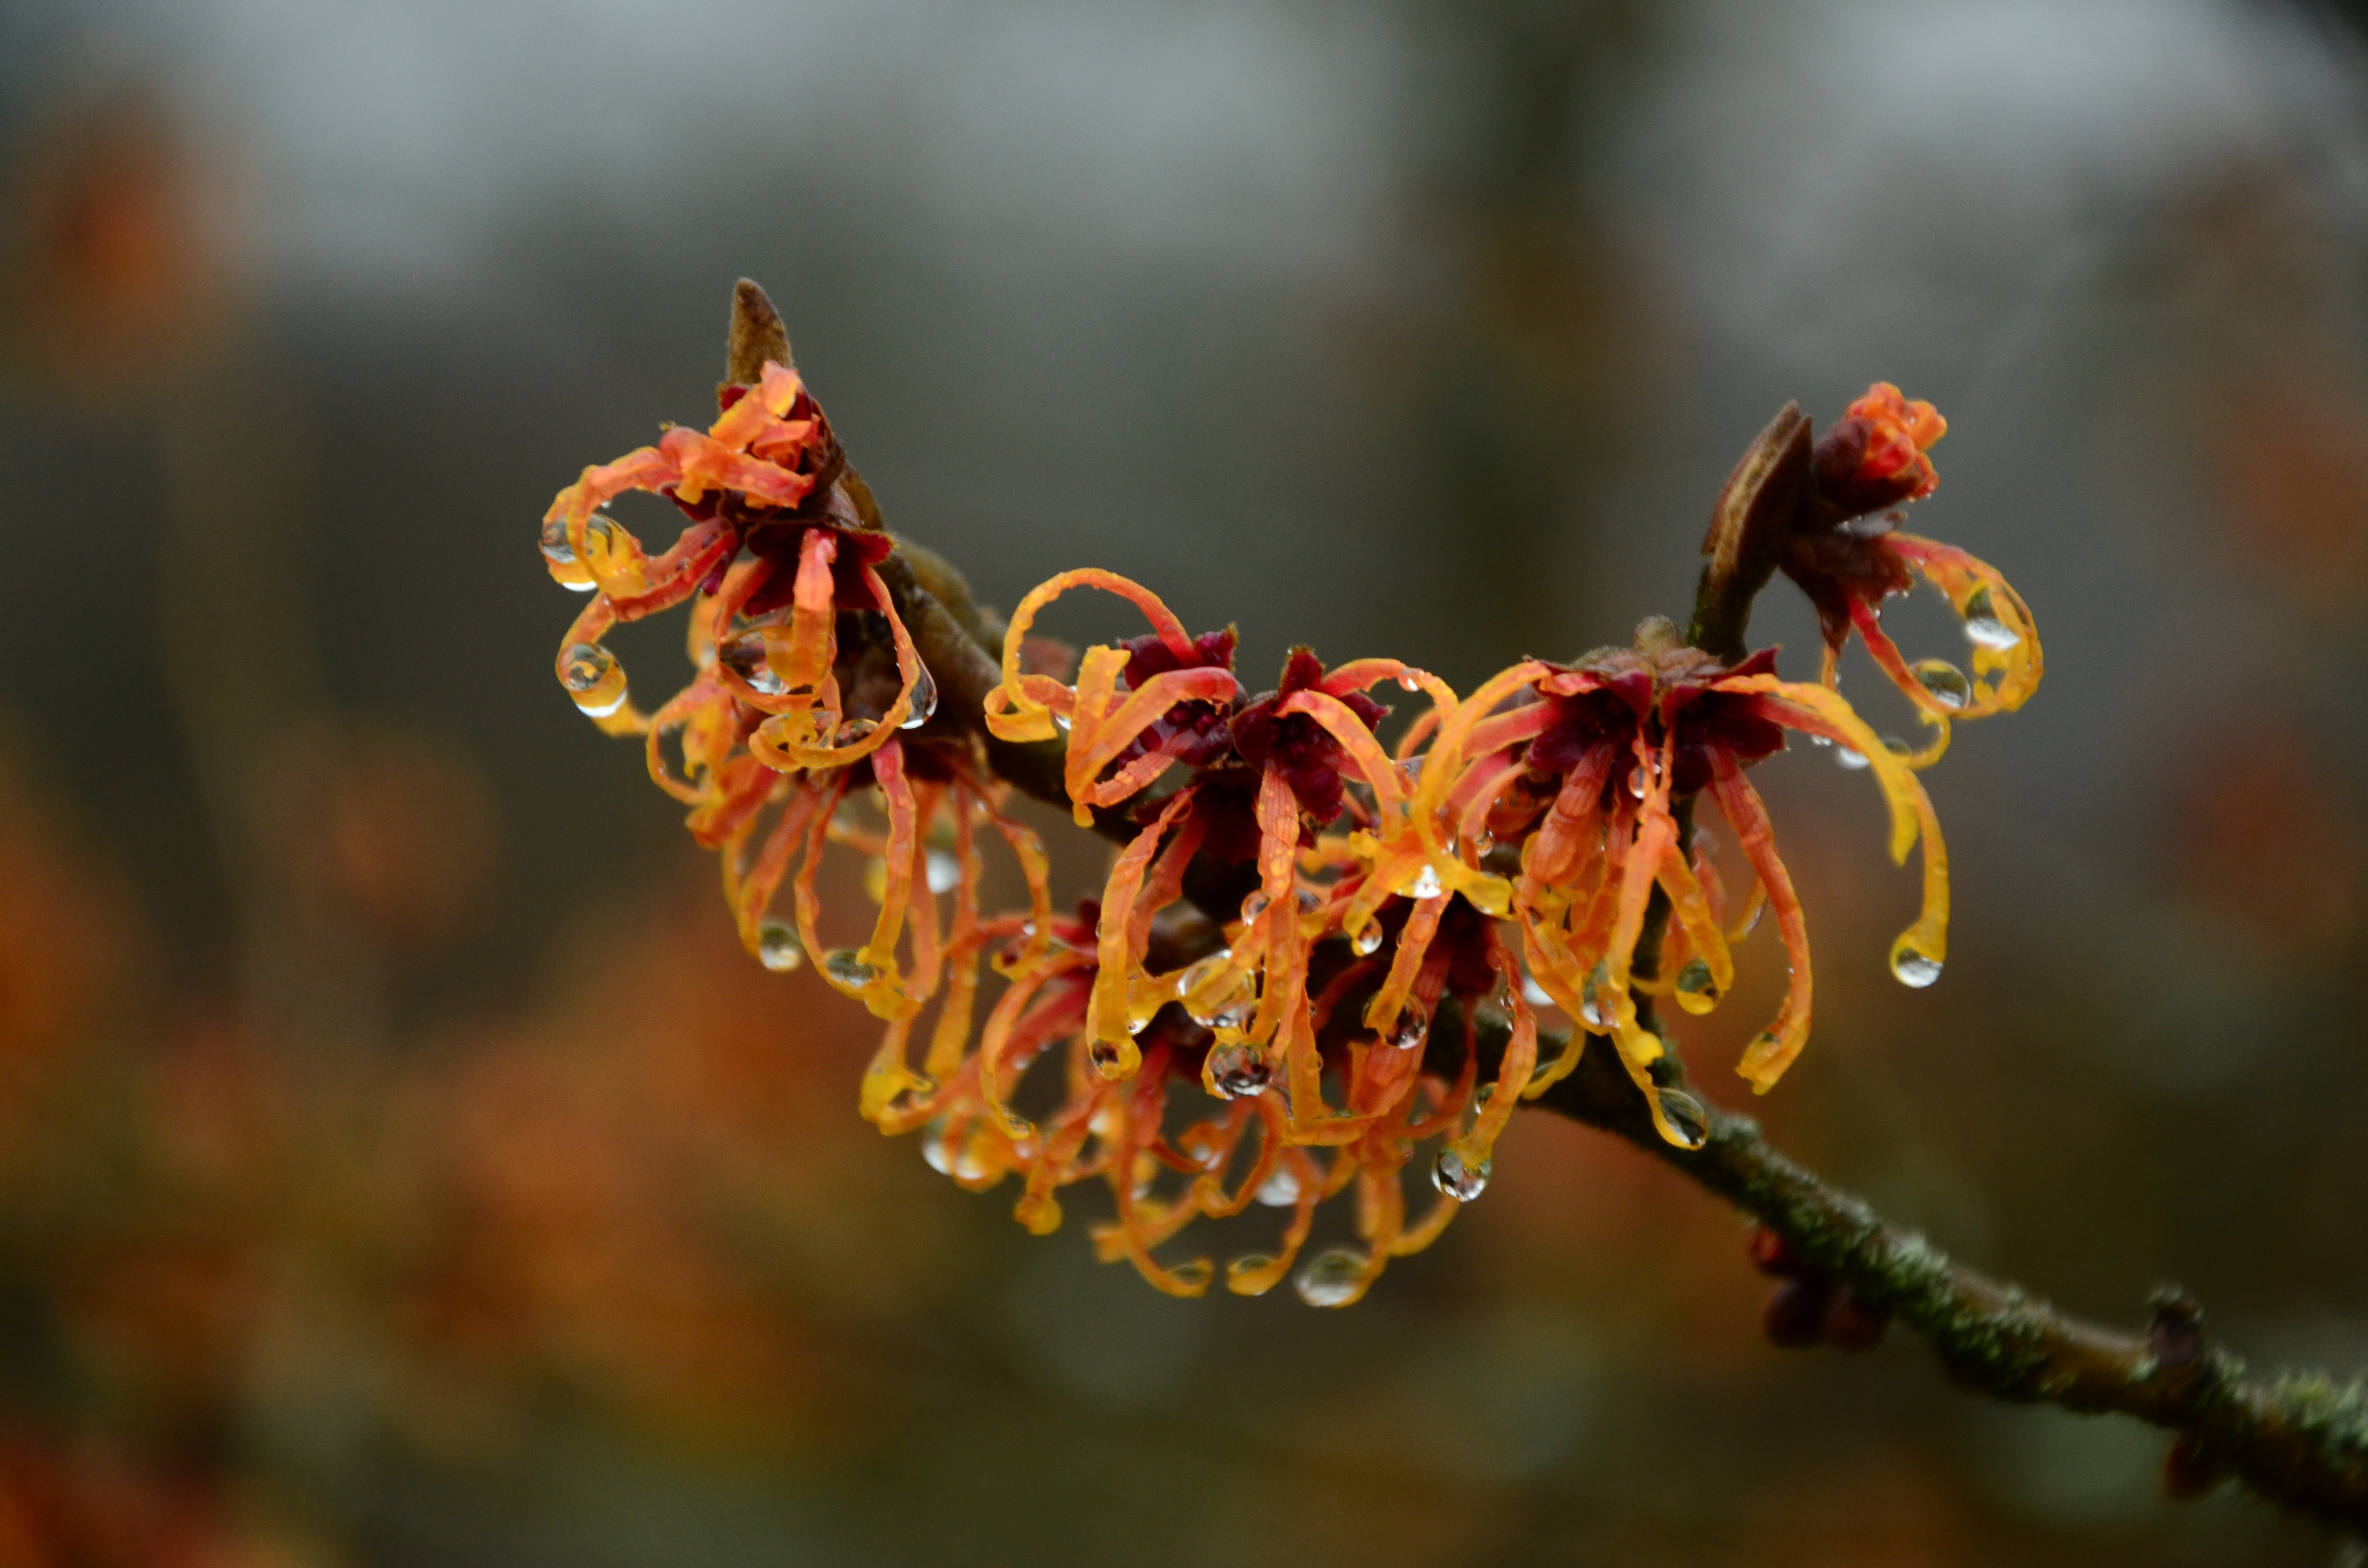
nature, branch, blossom, plant, photography, leaf, flower, raindrop, bush, produce, autumn, botany, flora, season, drip, flowers, close up, bud, ornamental shrub, macro photography, ornamental plant, flowering plant, witch hazel, witch hazel plant, land plant, thorns spines and prickles